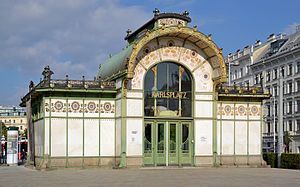
Stadtbahnstation Karlsplatz
Stadtbahnstation Karlsplatz
Stadtbahnstation Karlsplatz er en station/stoppested på linje U4 i Wiens U-banenet. Stationen blev åbnet i 1899. Oprindeligt var den en del af den daværende Wiendallinje og hed dengang Station Akademiestraße.